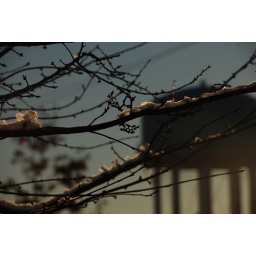
water tower in the distance